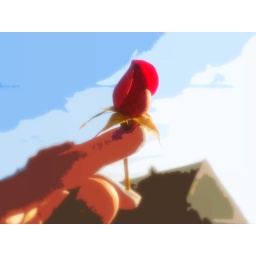
The blue sky and the little ungrown rose are in an extraordinary contrast.